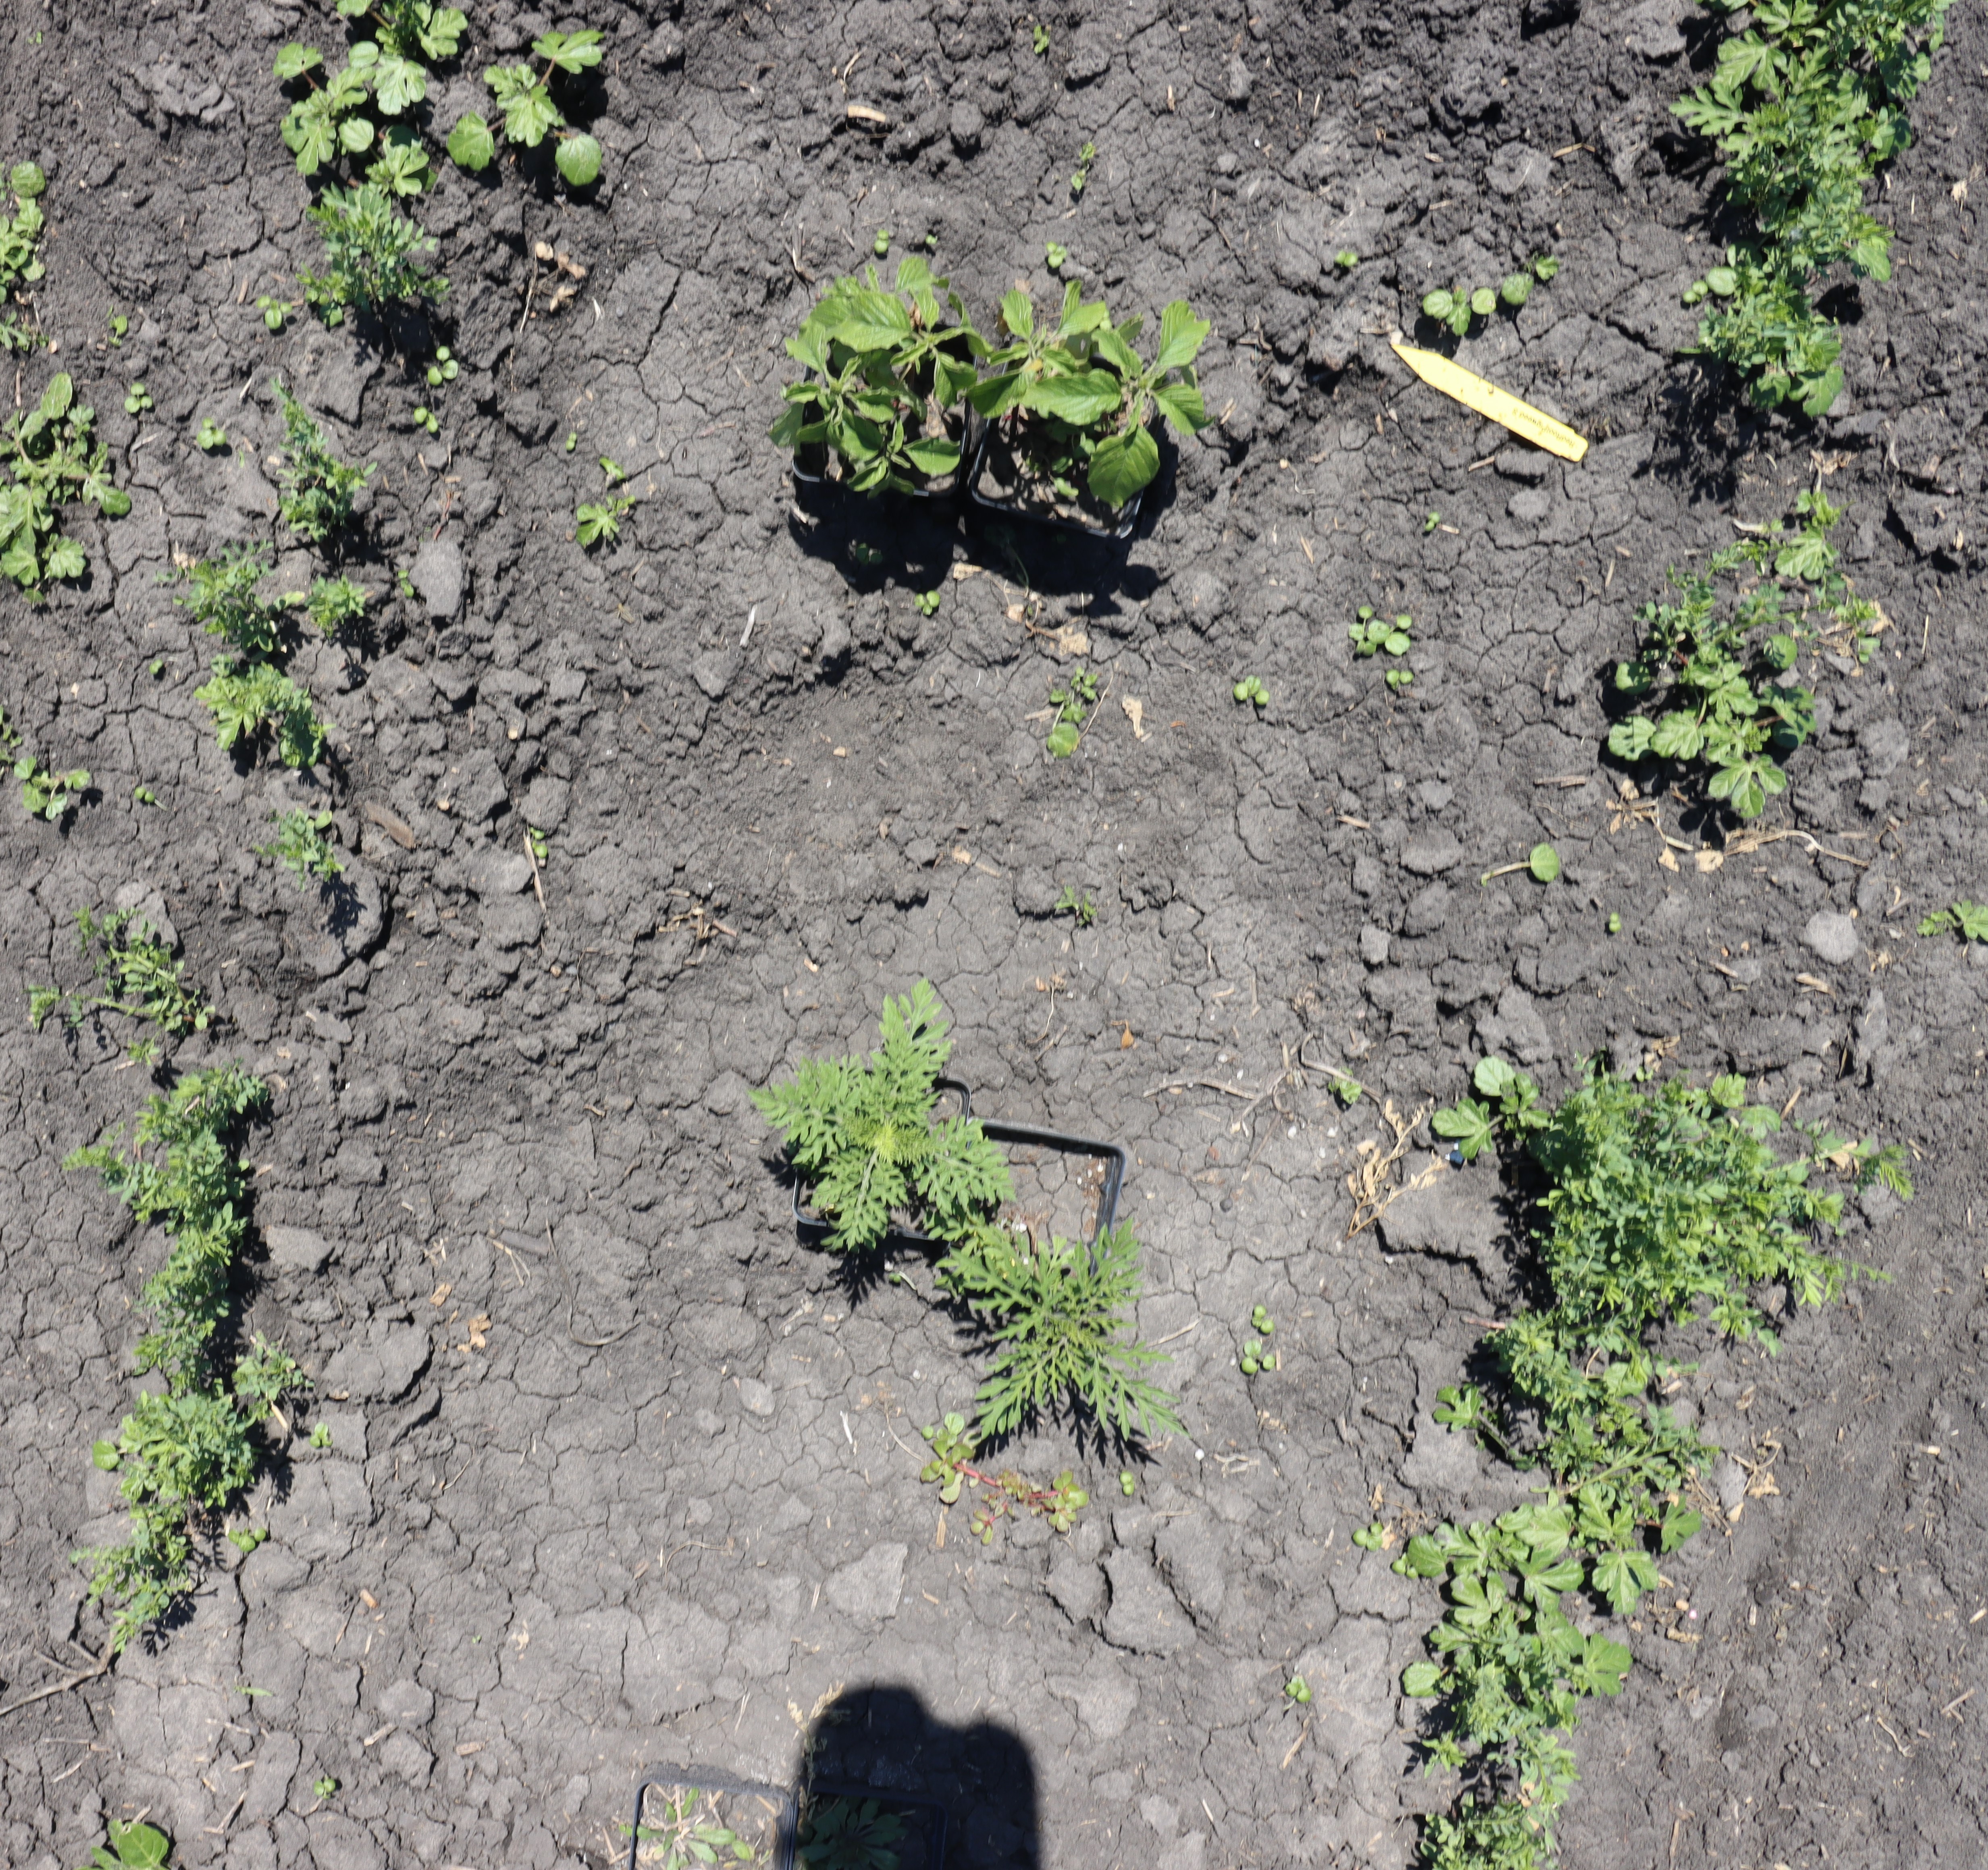
Crop: Lentil
Objects: Lentil, Lentil, Lentil, Lentil, Lentil, Lentil, Lentil, Lentil, Lentil, Lentil, Lentil, Redroot Pigweed, Redroot Pigweed, Ragweed, Ragweed